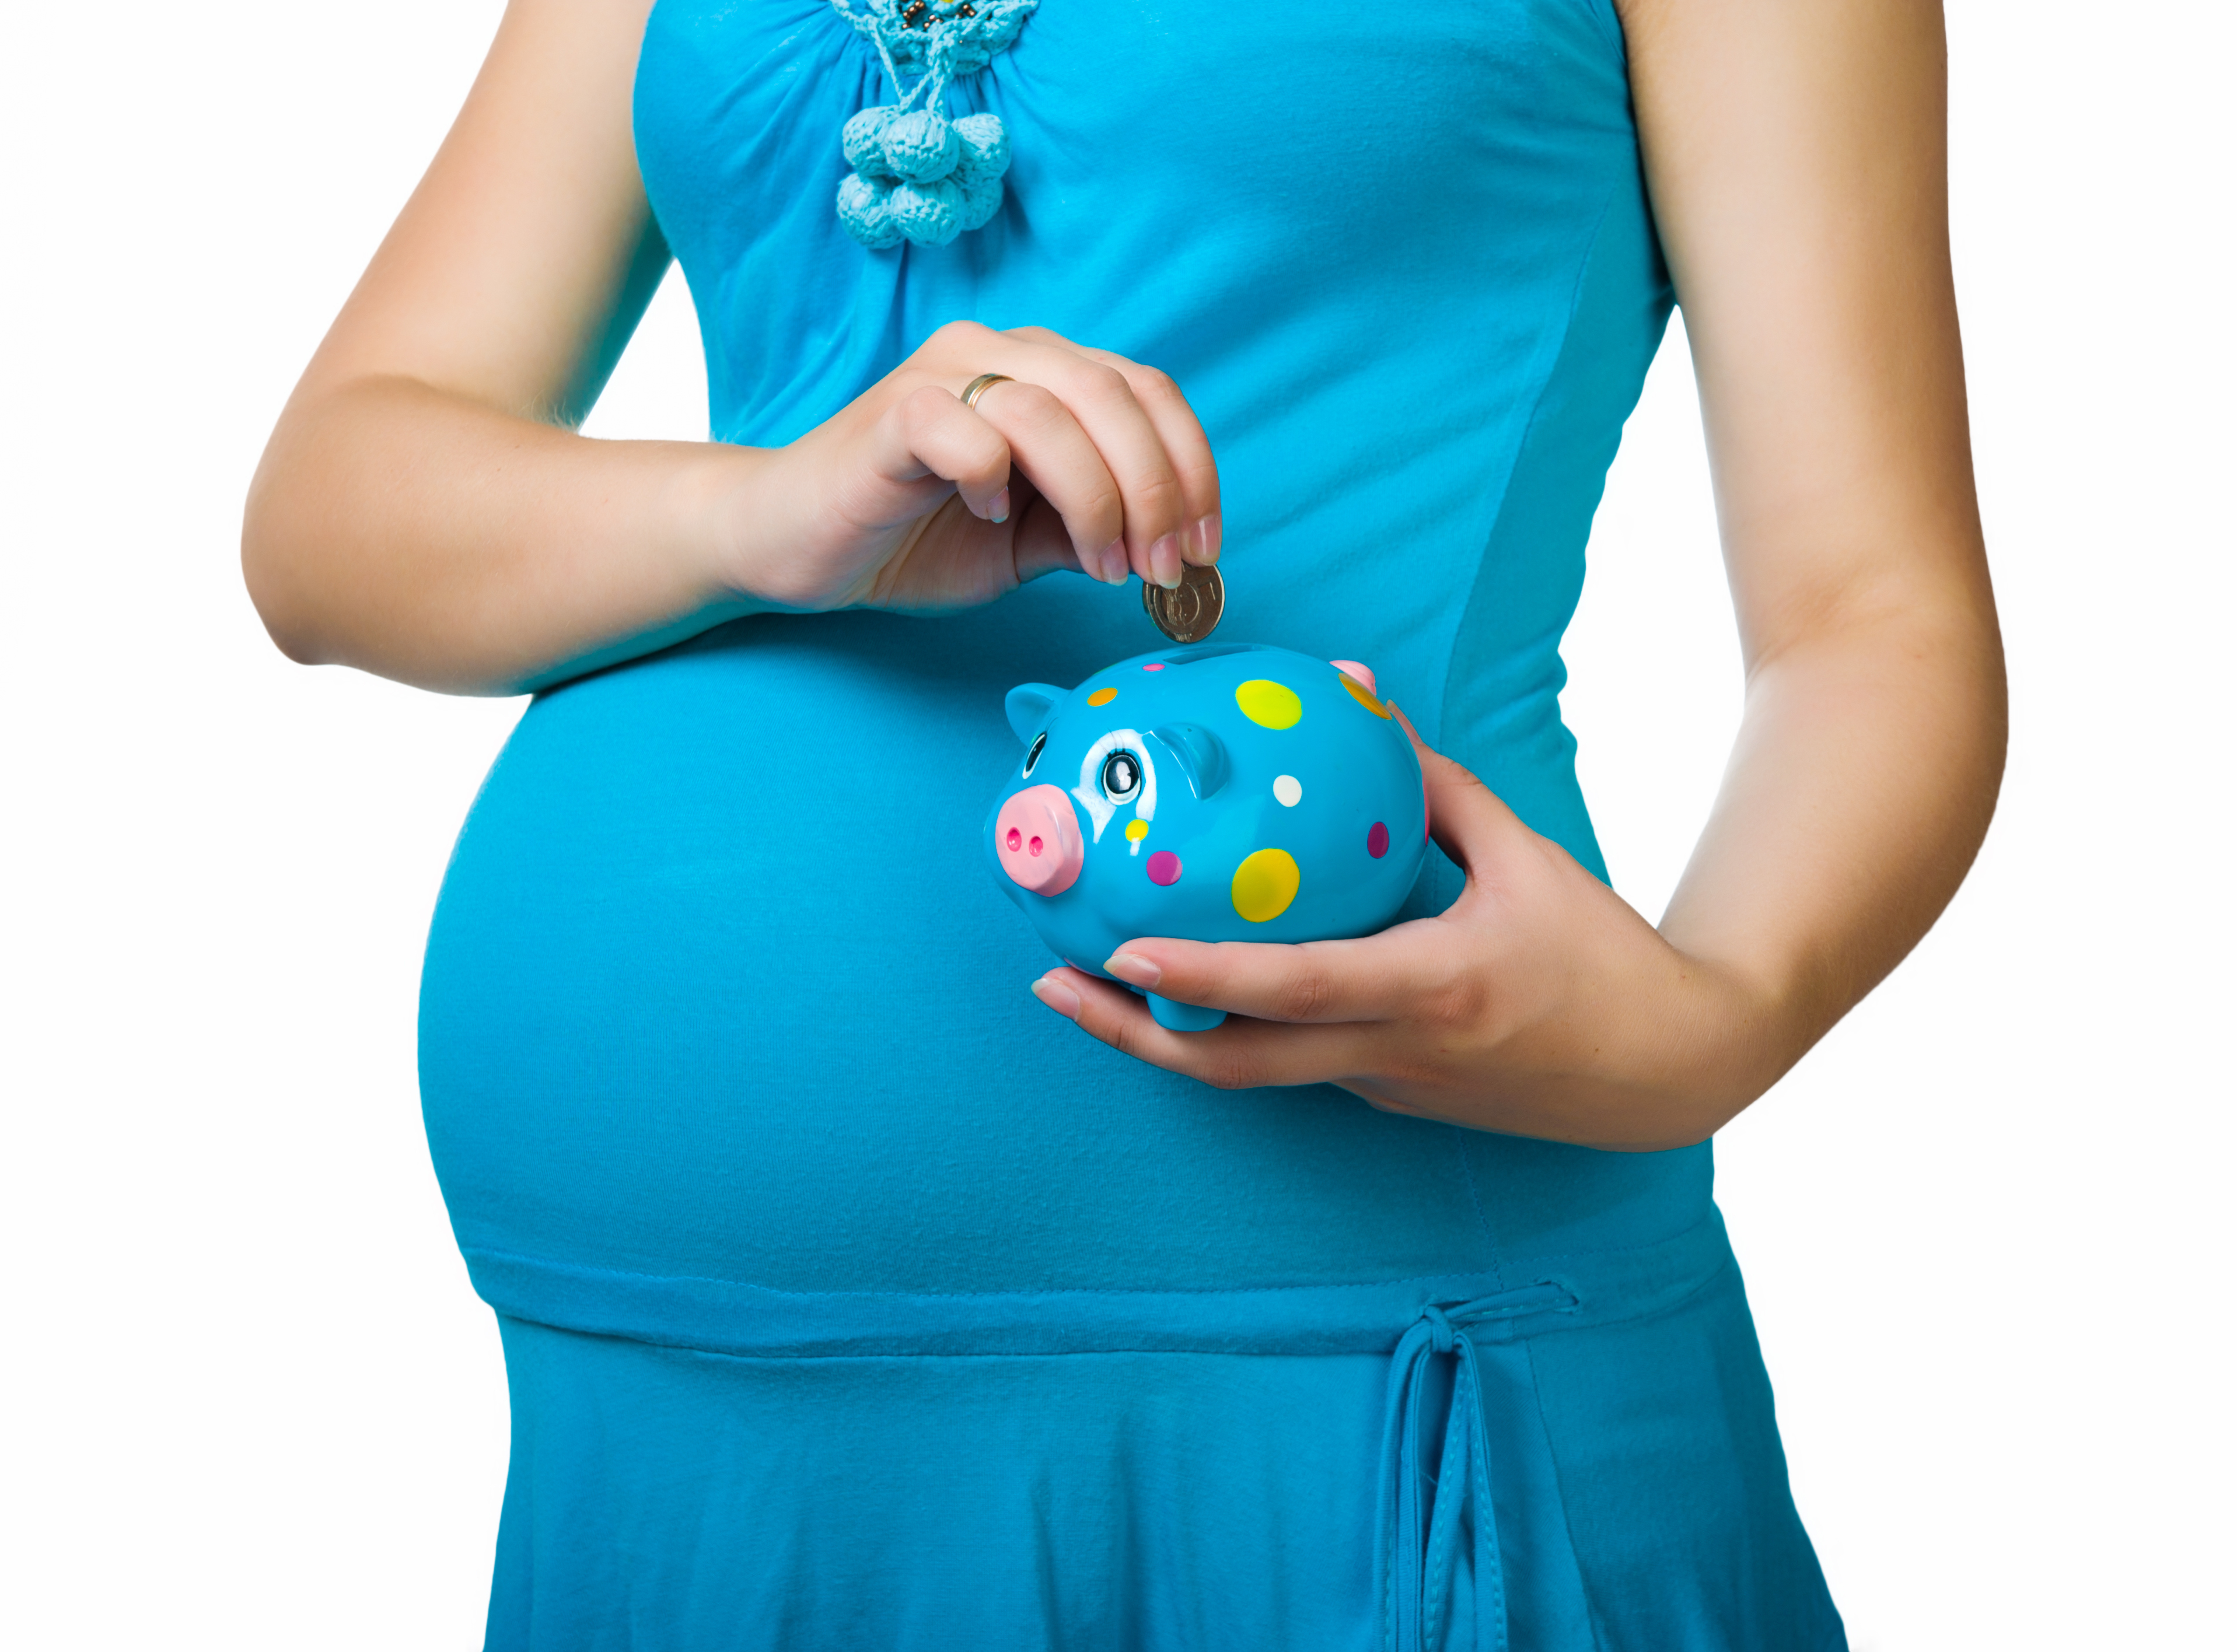
pregnant, blue, dress, piggy, bank, turquoise, shoulder, smile, electric blue, neck, child, joint, stomach, happiness